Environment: real
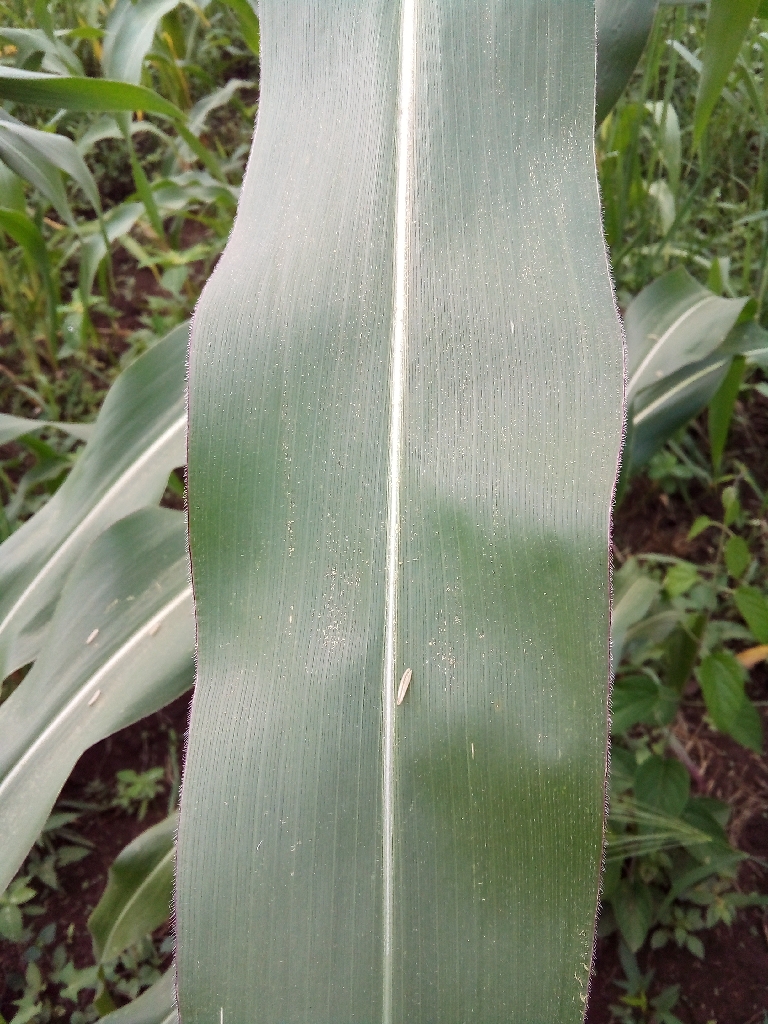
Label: healthy